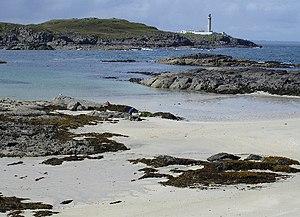
Ardnamurchan Point est un cap d'Écosse dans la région de Lochaber à l'ouest de l'Écosse.